Spanish conquest of El Salvador

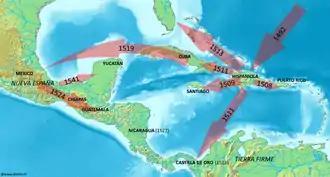
Map of Spanish expansion in the Caribbean during the 16th century

Christopher Columbus discovered the New World for the Kingdom of Castile and Leon in 1492. Private adventurers thereafter entered into contracts with the Spanish Crown to conquer the newly discovered lands in return for tax revenues and the power to rule. The Spanish founded Santo Domingo on the Caribbean island of Hispaniola in the 1490s. In the first decades after the discovery of the new lands, the Spanish colonised the Caribbean and established a centre of operations on the island of Cuba.